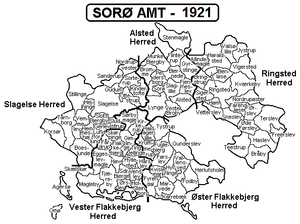
Sorø Amt
Sorø Amt 1921
Sorø Amt blev dannet ved en sammenlægning af først Ringsted Amt og Sorø Amt i 1748 der så blev sammenlagt med Korsør Amt og